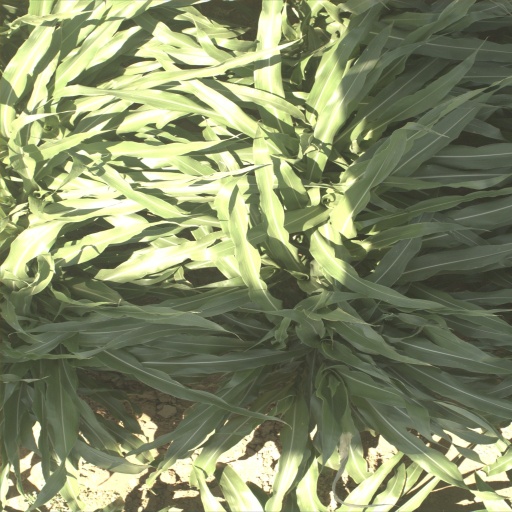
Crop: sorghum